Alfred T. Palmer

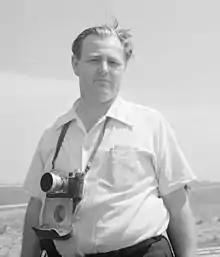
Alfred T. Palmer in May 1942

Alfred T. Palmer (March 17, 1906 – January 31, 1993) was an American photographer best known for his photographs depicting Americana during World War II, taken for the Office of War Information from 1942 to 1943.